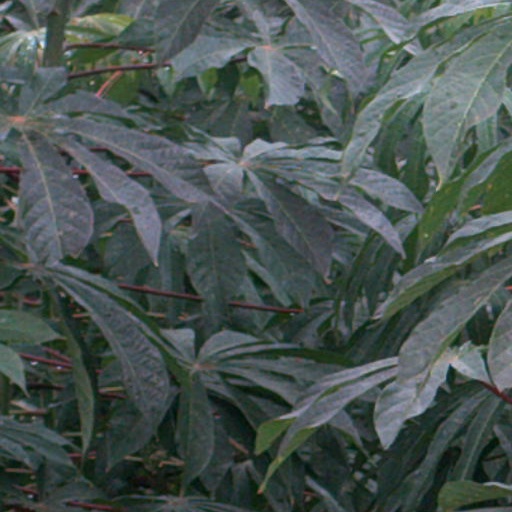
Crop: cassava